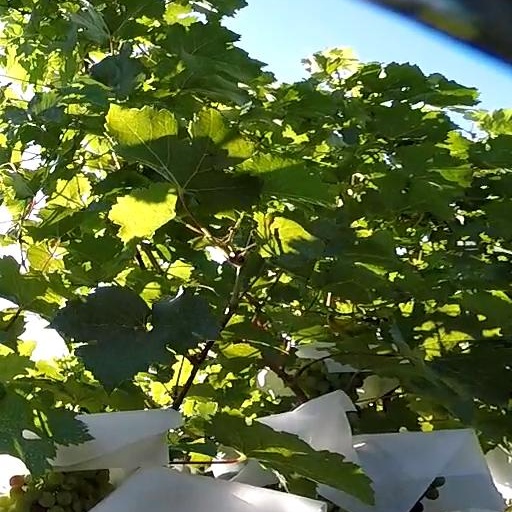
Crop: grape